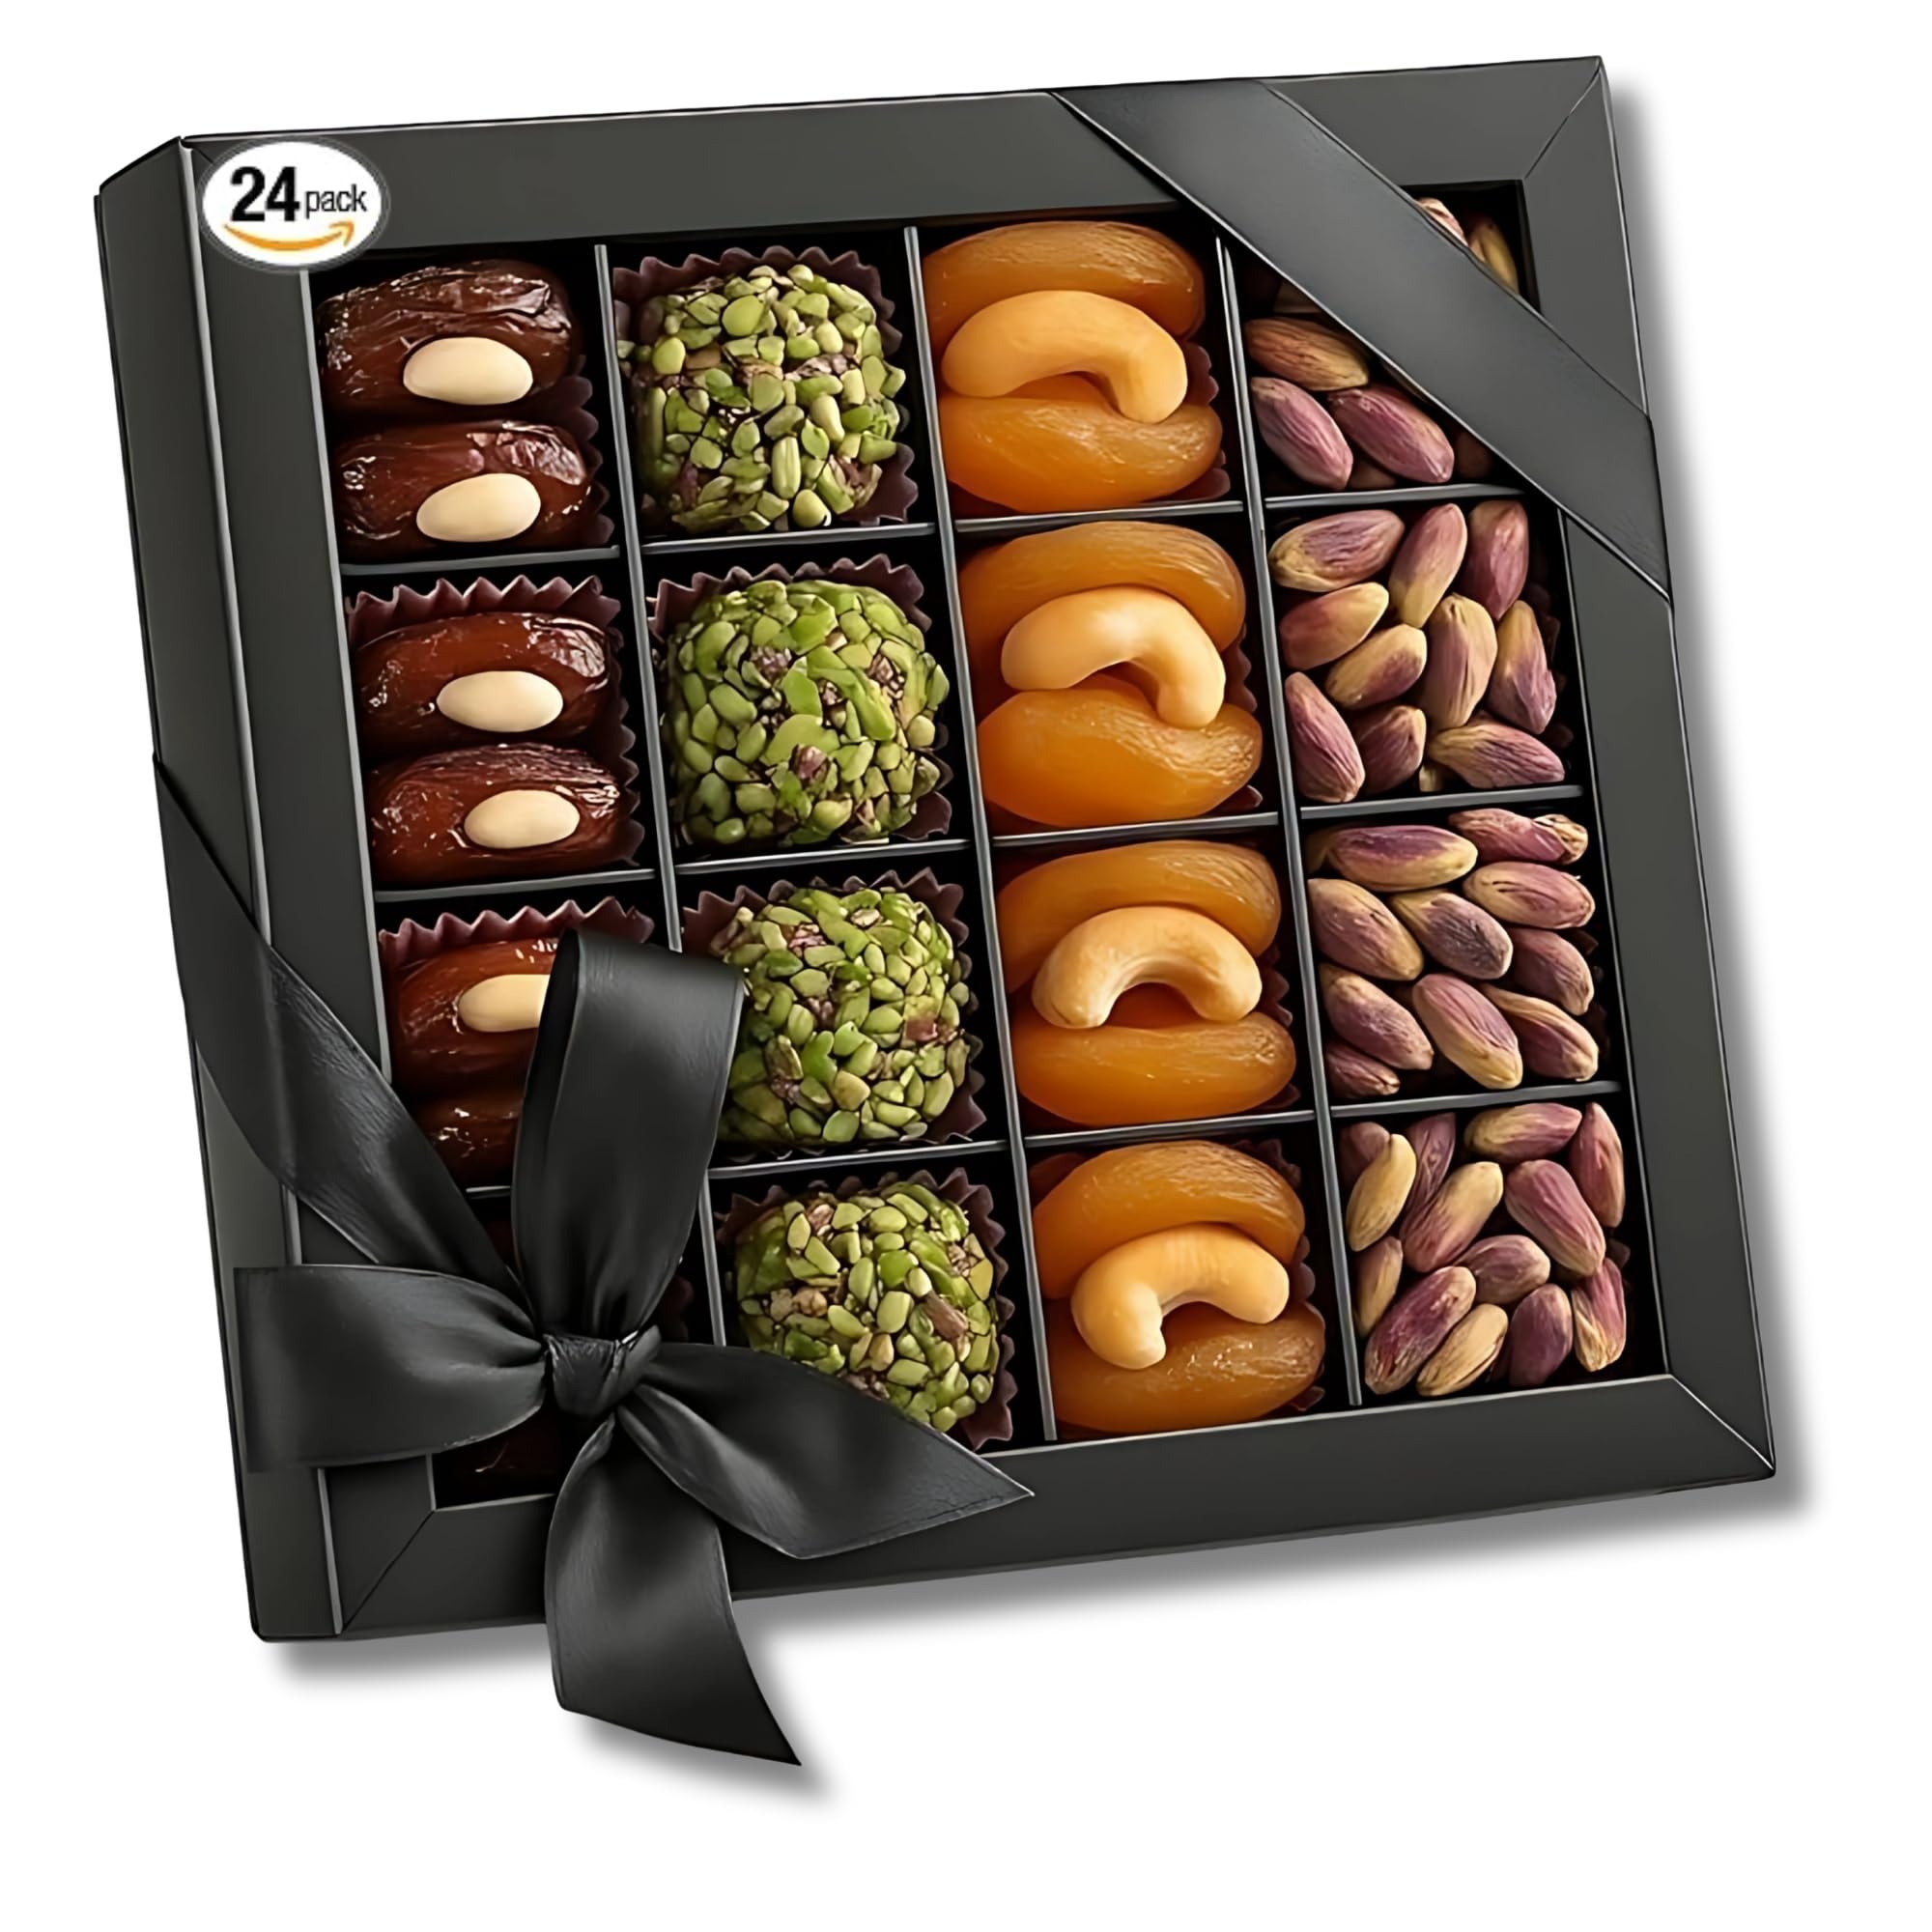
Item Name: Andy Anand 24-Piece Gift Box: All-Natural Truffles and Stuffed Dates – Deliciously Healthy, No Sugar Added, Embracing Nature's Goodness 10.5 Oz Eid al Fitr, Ramadan. Fresh flown from Turkey.
Bullet Point 1: Voted No.1 "The Best Gourmet Confection In California" Famously Founded In Chino, Andy Anand Created The World's Most Delicious Truffles, Bonbon, Pralines, Dragee. If You're Looking For A Truly Special Box Of Luxurious Chocolates To Give, Give That Special Someone, Employee, Or Client A Gift They Will Love – Their Own Choice Of Luxury Andy Anand Gourmet Confection.
Bullet Point 2: Andy Anand Indulge in Our All-Natural Truffles And Stuffed Fruits Collection – Delectably Healthy, Zero Sugar Added. Enjoy 8 Pieces of Carrot Paste Truffles Adorned with Pistachios, 8 Pieces of Stuffed Medjool Dates, And 8 Pieces of Stuffed Apricot. Pure And Delightful, Free From Chemicals And Preservatives. Revel in The Natural Goodness, Savor The Incredible Taste. Delivered in a Charming Gift Box Adorned with A Ribbon.
Bullet Point 3: The Heart Of These Truffles Lies In The Soft Carrot Paste, Meticulously Prepared And Masterfully Textured. This Base Is Then Adorned with An Array of Dried Fruits, Each Piece Carefully Coated with A Symphony Of Pistachios, Apricot, And Almonds, Adding A Rich Tapestry Of Flavors And Textures.
Bullet Point 4: Satisfaction Guaranteed: Your Satisfaction Is Paramount To Us. Please Let Us Know With Any Issues With The Product Or The Delivery. We Have Satisfied Customers Over 30 Years And Value Your Relationship.
Bullet Point 5: Make A Difference: Our Focus Is To Make A Difference, A Little Difference That We Can Make In Someone's Life. All Of Our Profits Go To Run Schools And Non Profit Activities At Education Without Boundaries, A 501(C)(3).All Of Us Are Here On This Planet For A Little While, Let's Make A Difference While We Are Here. Strive For One Difference Daily, Make 1 Difference In Someone's Life Or Plant 1 Flower. Let's Make This Little World A Better Place, 1 Step Every Day.
Product Description: Andy Anand Indulge in Our All-Natural Truffles And Stuffed Fruits Collection – Delectably Healthy, Zero Sugar Added. Enjoy 8 Pieces of Carrot Paste Truffles Adorned with Pistachios, 8 Pieces of Stuffed Medjool Dates, And 8 Pieces of Stuffed Apricot. Pure And Delightful, Free From Chemicals And Preservatives. Revel in The Natural Goodness, Savor The Incredible Taste. Delivered in a Charming Gift Box Adorned with A Ribbon. Ideal for Eid al-Fitr Gift, For Muslims to break the fast, eid mubarak. Totally Vegiterian and vegan, with made by hand
Value: 10.5
Unit: Ounce

Price: 34.84